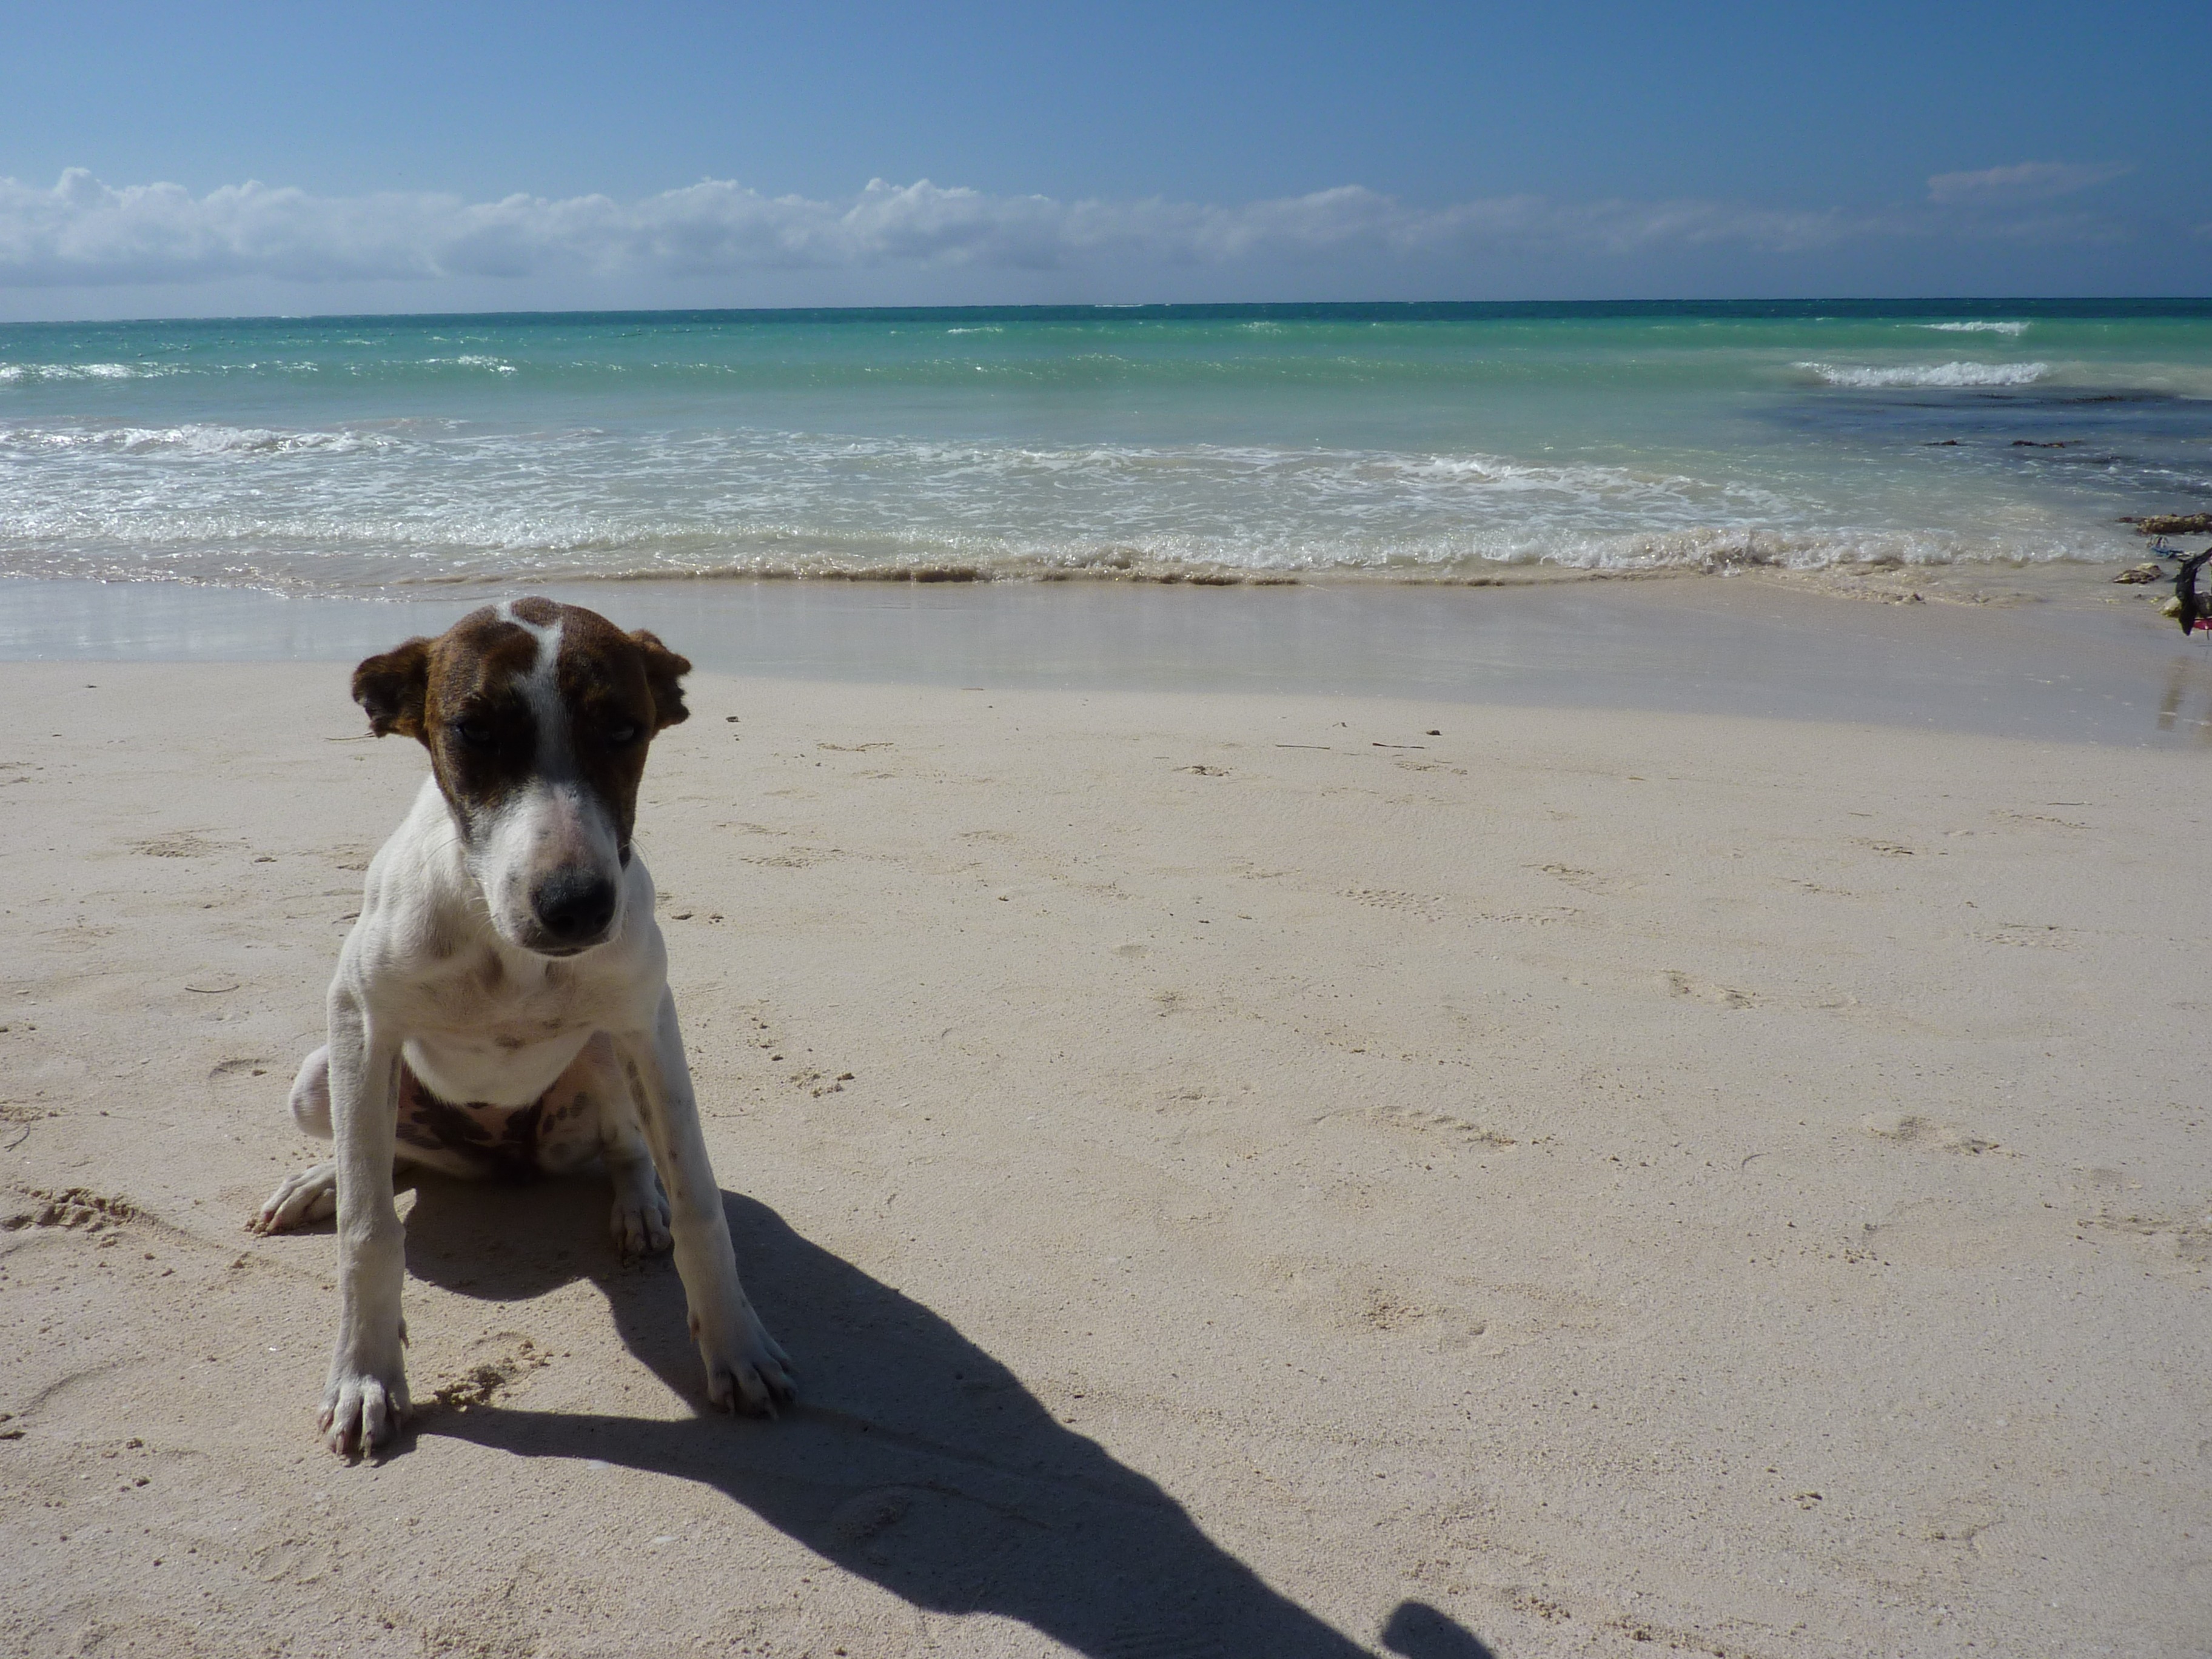
beach, sea, sand, dog, mammal, vertebrate, jamaica, dog like mammal